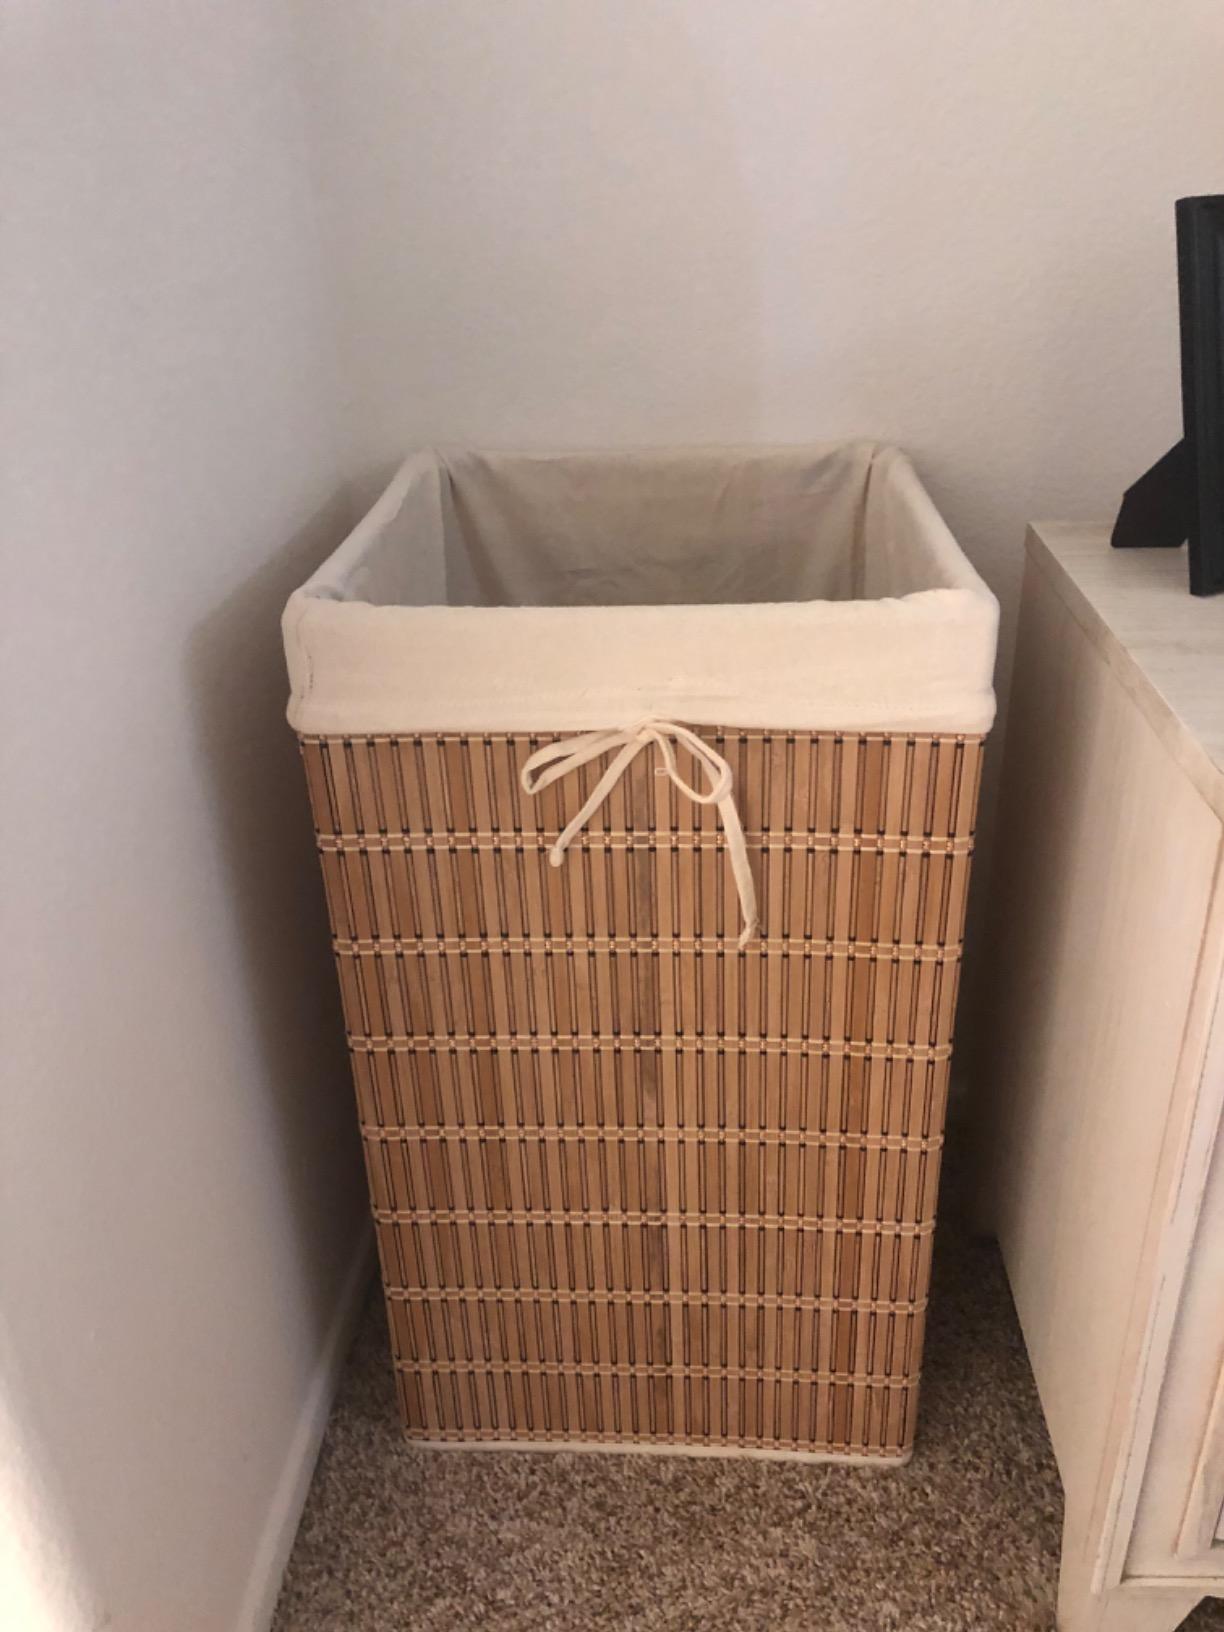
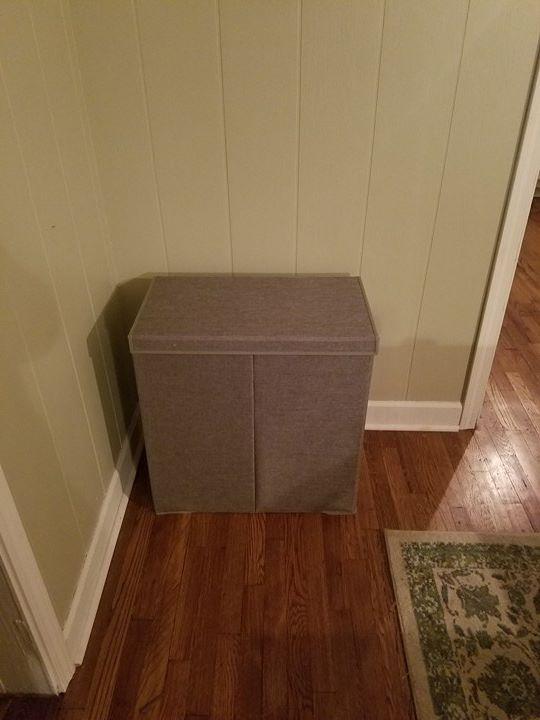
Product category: items_hamper
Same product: no